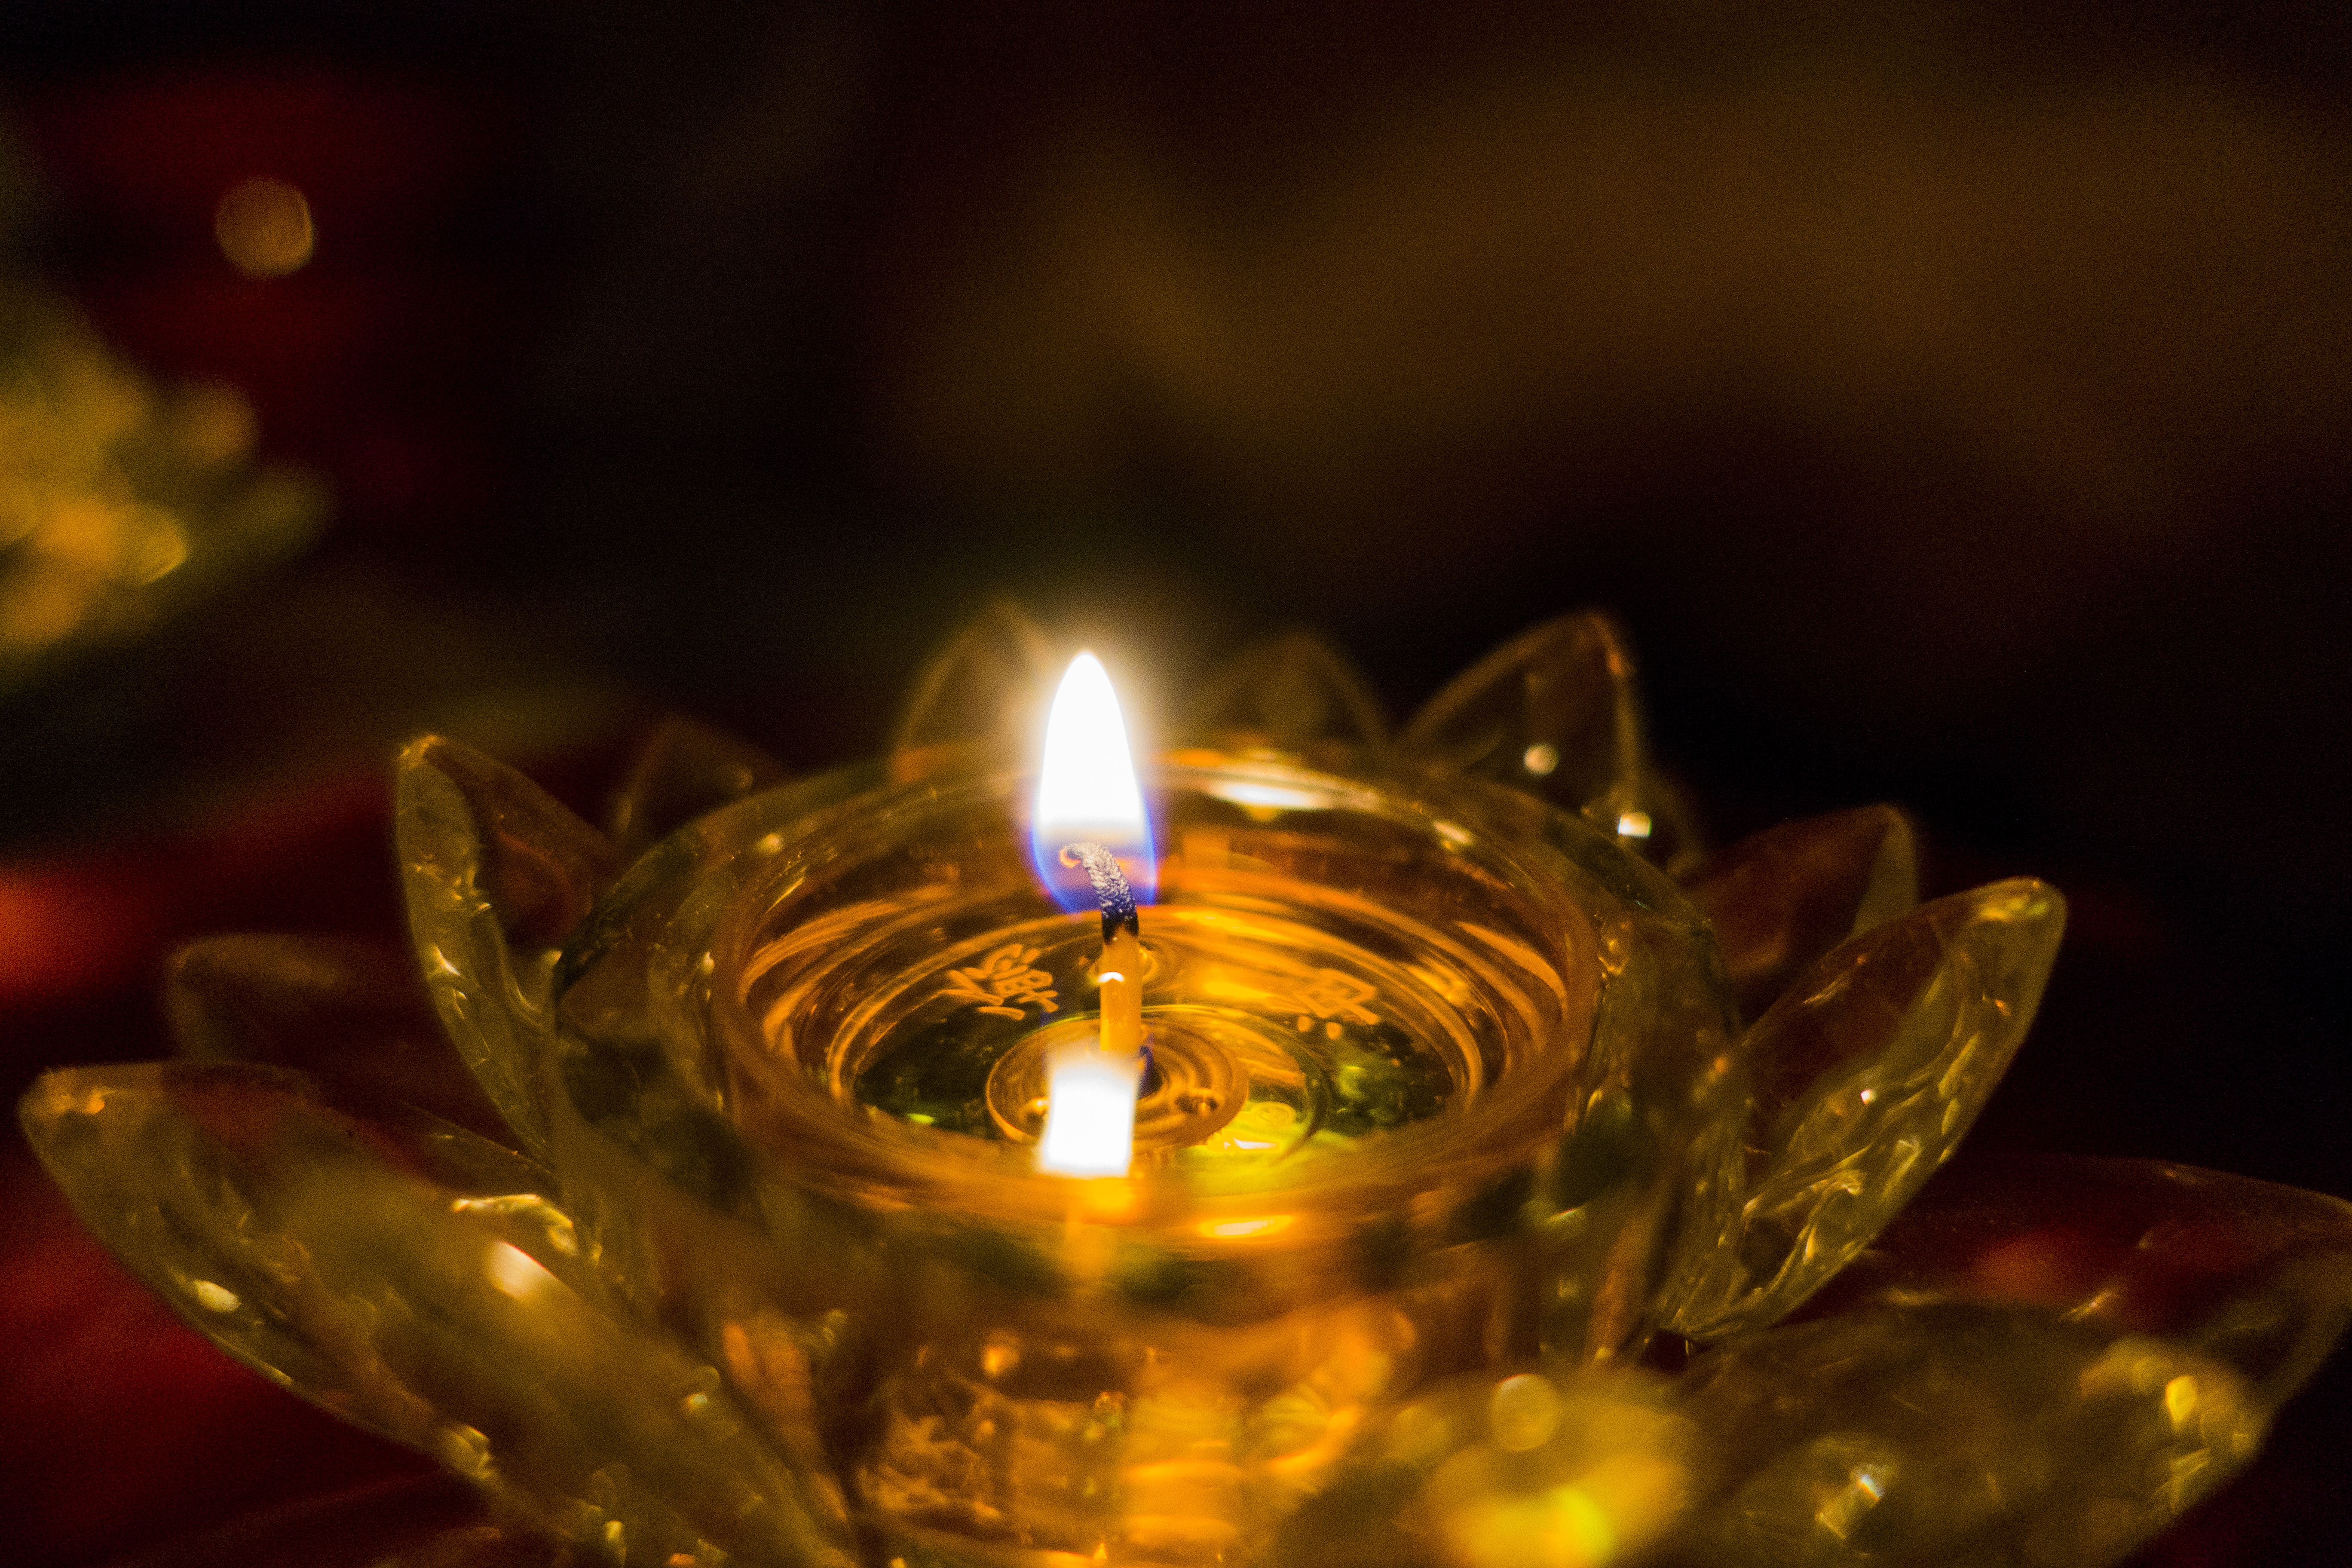
light, flower, glass, darkness, yellow, candle, christmas, lighting, christmas decoration, burning, lotus, flames, macro photography